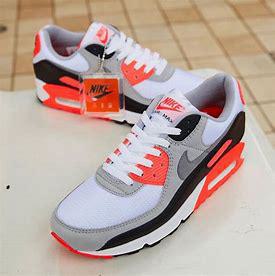
Brand: Nike
Model: Air Max 90 LTR